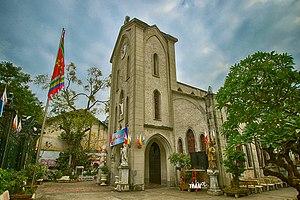
L'église Saint-Antoine-de-Padoue ou église Hàm Long est une église catholique de Hanoï, au Viêt Nam. C'est l'une des trois églises principales de la ville avec la cathédrale Saint-Joseph et l'église des Martyrs. Elle dépend de l'archidiocèse d'Hanoï.